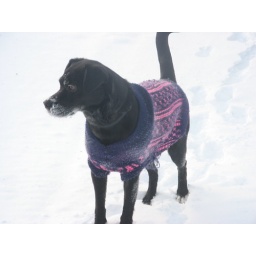
Frosty black dog in a purple coat